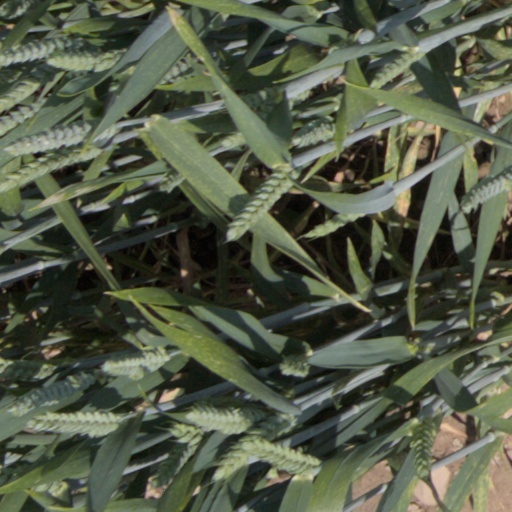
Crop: wheat